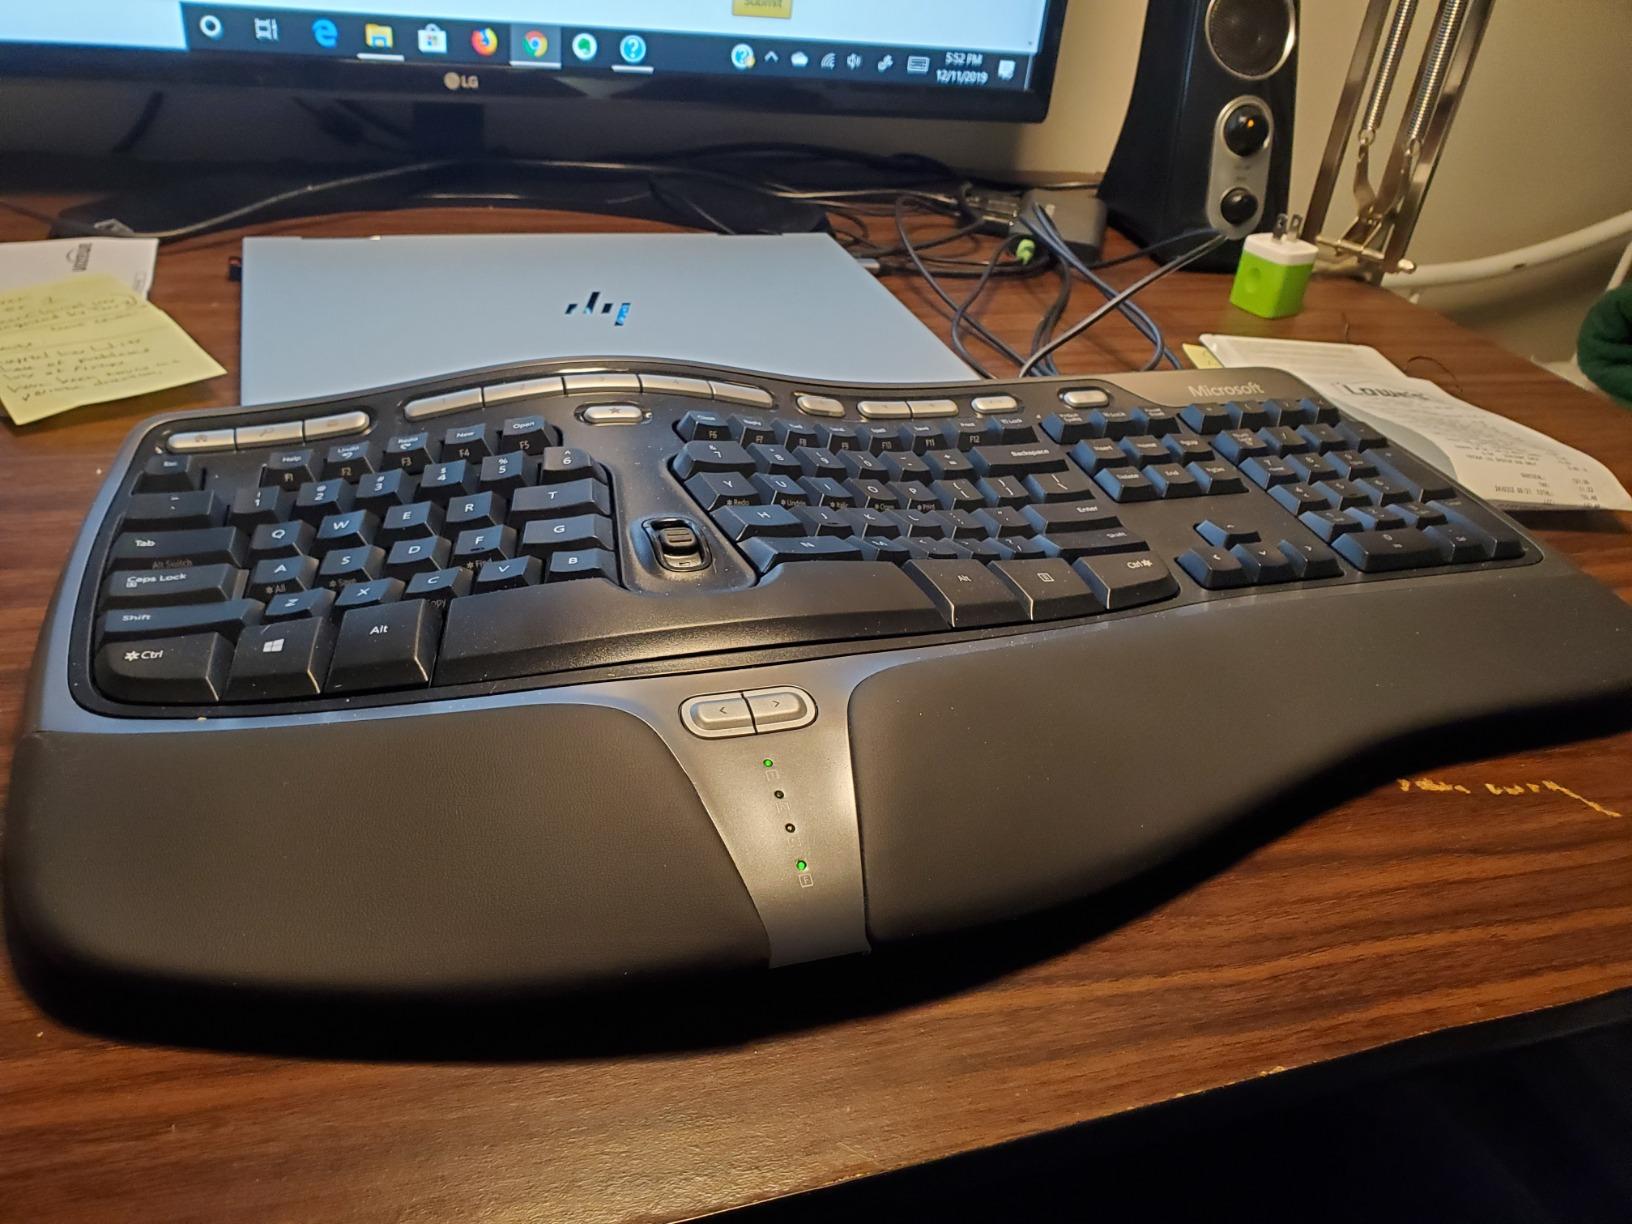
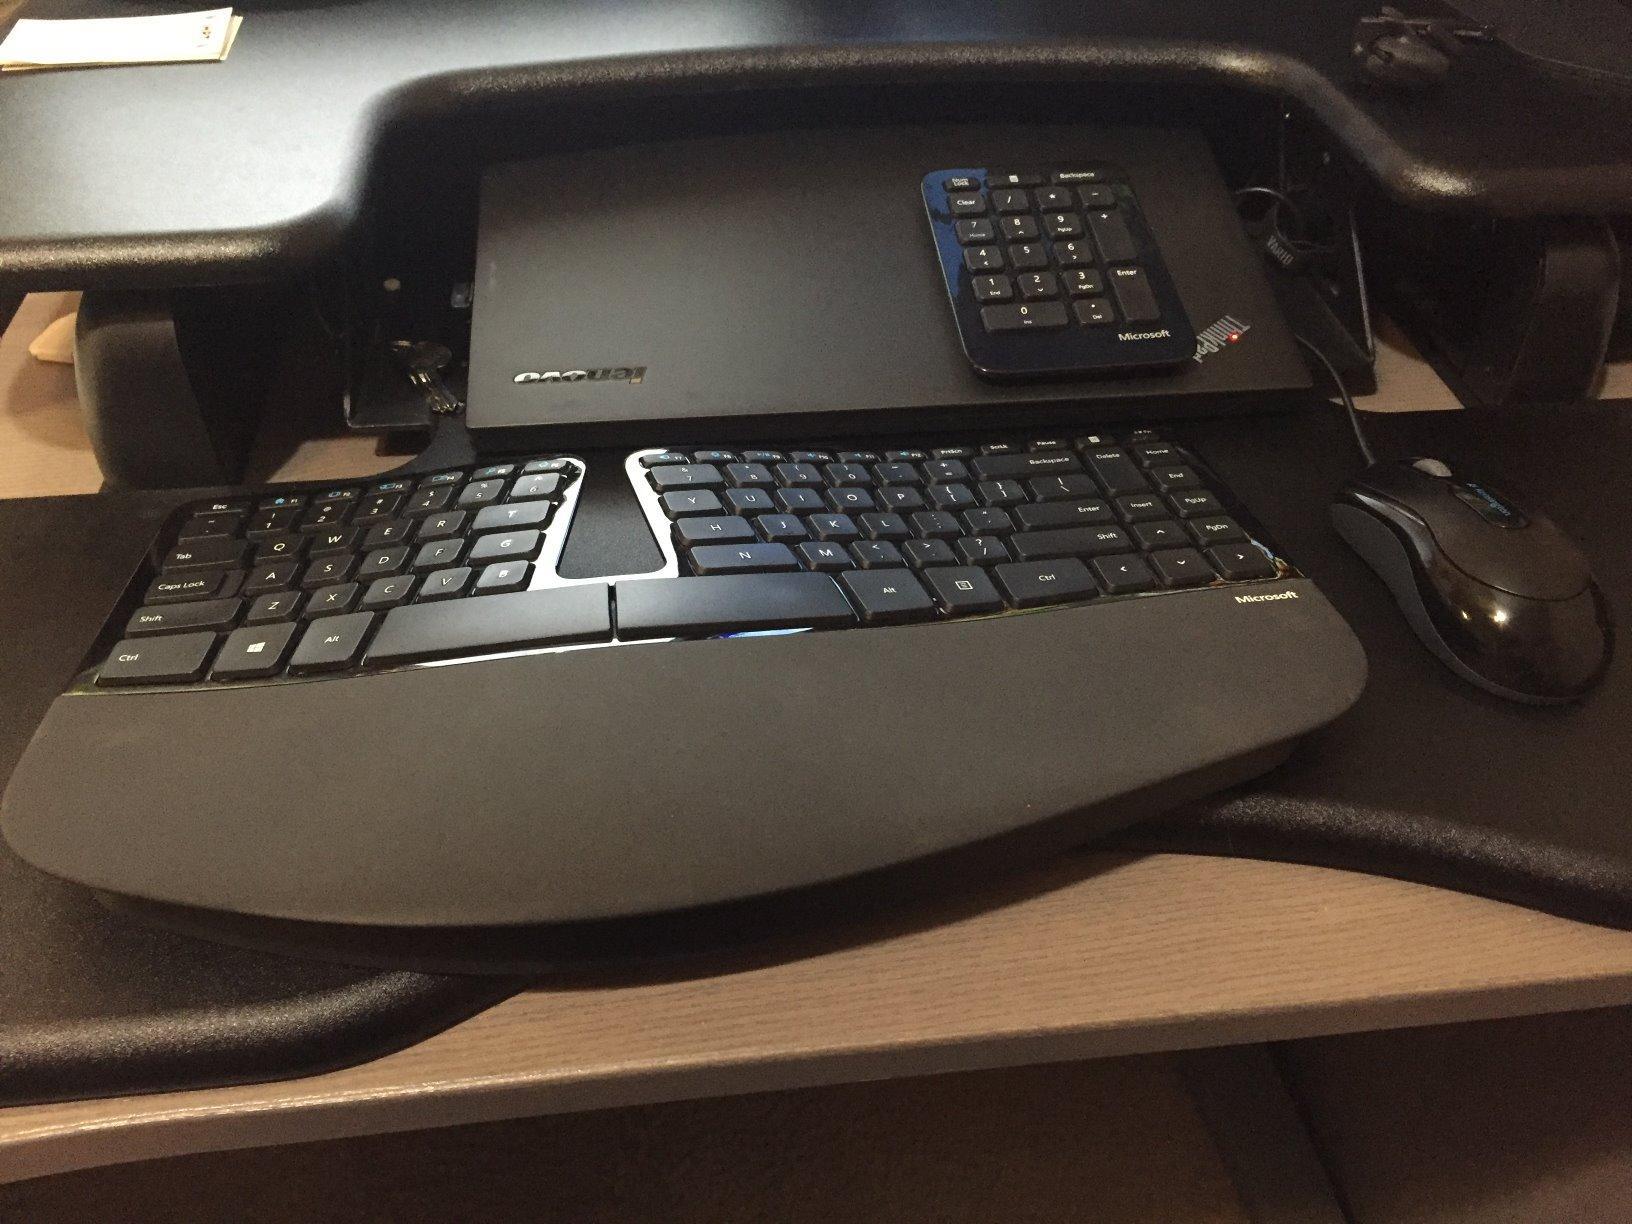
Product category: keyboard
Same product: no